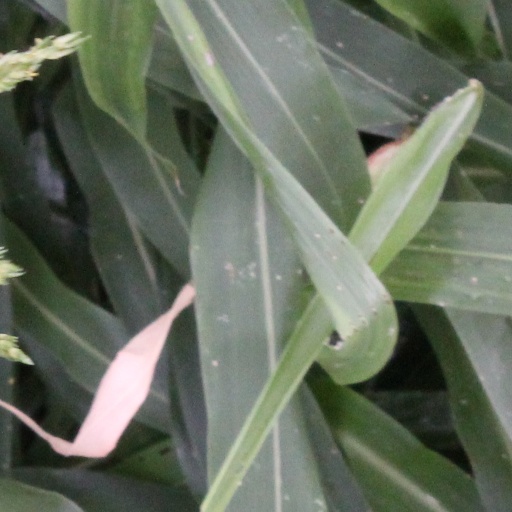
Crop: sorghum